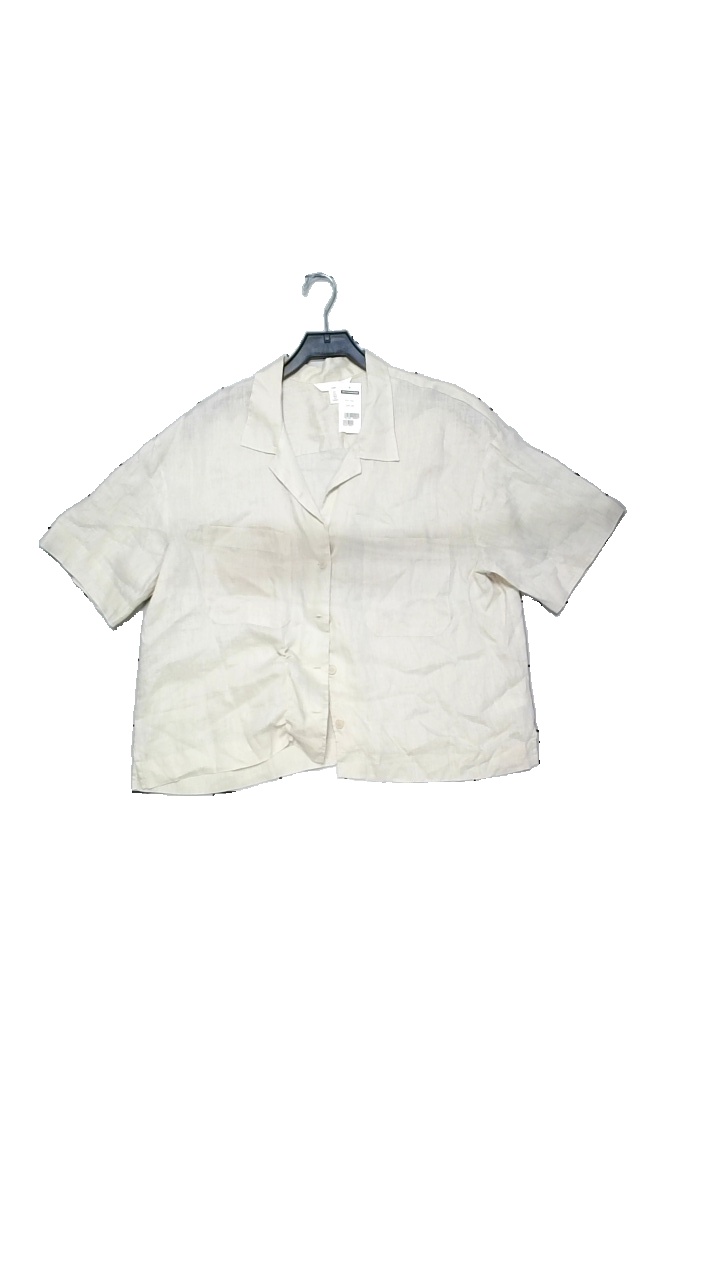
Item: Blouse (Ladies)
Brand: H&m
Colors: Beige, White
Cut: Regular, Loose
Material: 100% linen
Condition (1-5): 4
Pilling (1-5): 3
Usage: Reuse
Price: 150-250